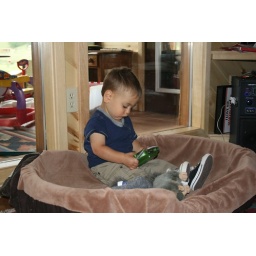
Making himself at home in Lady's bed